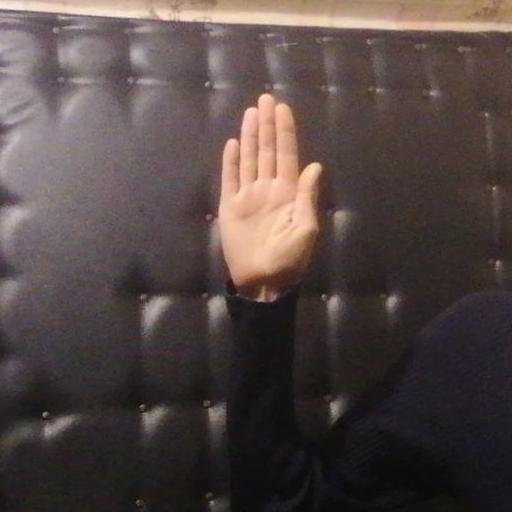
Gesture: stop